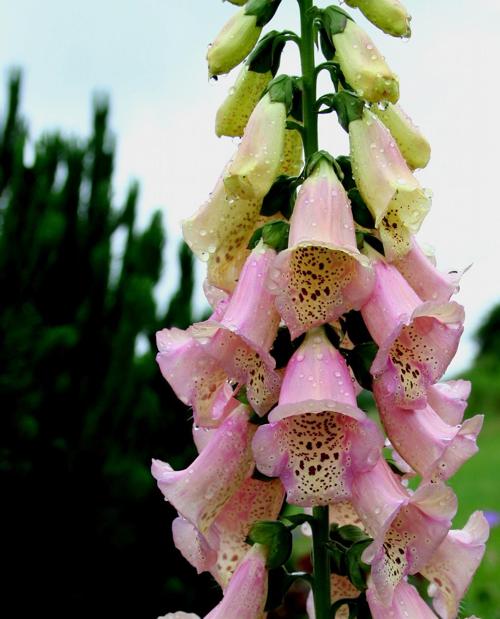
Label: foxglove